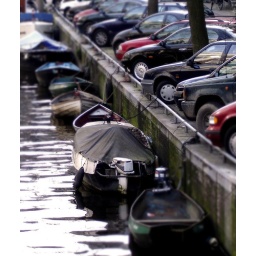
By car or by boat